Metric system

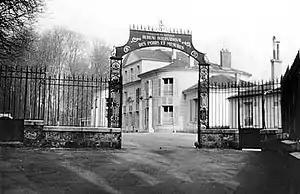
Pavillon de Breteuil, Saint-Cloud, France, the home of the metric system's "Mètre des Archives" and "Kilogramme des Archives" since 1875

The French Revolution enabled France to reform its many outdated systems of various local weights and measures. In 1790, Charles Maurice de Talleyrand-Périgord proposed Lavoisier's system based on natural units to the French National Assembly, without reference to the prior work of Mouton and Lavoisier. The aim was global adoption of the metric system. With the United Kingdom not responding to requests to collaborate in the development of the system, the French Academy of Sciences established a commission to implement this new standard alone, and in 1799, the new system was launched in France.